Laguna del Desierto incident

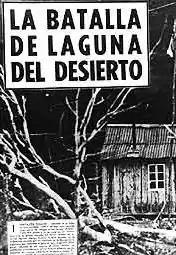
The Argentine magazine "Gente y la Actualidad "called the firefight a battle. In the background, the shelter built by the Chilean Carabineros

The Laguna del Desierto incident occurred between four Chilean Carabineros and between 40 and 90 members of the Argentine National Gendarmerie and took place in an area south of O'Higgins/San Martín Lake on 6 November 1965, resulting in one lieutenant killed and a sergeant injured, both members of Carabineros, creating a tense atmosphere between Chile and Argentina.